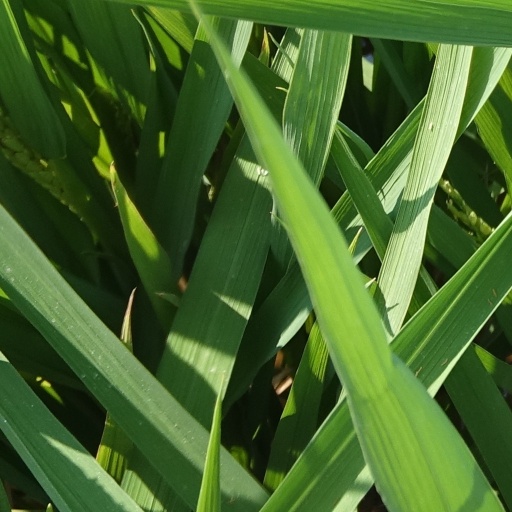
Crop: rice